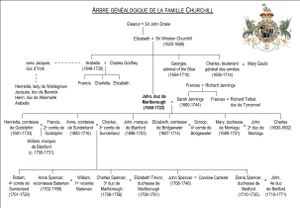
Arbre généalogique du 1er duc de Marlborough (John Churchill, 1650-1722). Travail fortement inspiré de File:The 1st Duke of Marlborough's genealogy.PNG
John Churchill, né le 26 mai 1650 à Musbury en Angleterre et mort le 16 juin 1722 à Cumberland Lodge en Angleterre, comte puis 1ᵉʳ duc de Marlborough, est un général et homme politique anglais dont la carrière s’étend sur le règne de cinq monarques du XVIIᵉ au XVIIIᵉ siècle. D’abord page à la cour de la maison Stuart, il sert loyalement le duc d'York au cours des années 1670 et au début des années 1680, gagnant promotions militaires et politiques par son courage et son habileté diplomatique. Son rôle dans la défaite de la rébellion de Monmouth en 1685 contribue à l’accession de Jacques II au trône, mais Churchill abandonne trois ans plus tard son mentor catholique pour les protestants hollandais et Guillaume d'Orange. Récompensé pour son aide à l’accession au trône de Guillaume III avec le comté de Marlborough, il se distingue dans les premières années de la guerre de Neuf Ans ; cependant, la persistance du jacobitisme provoque sa chute et son emprisonnement temporaire à la tour de Londres. Ce n'est qu'à l’arrivée sur le trône de la reine Anne, en 1702, que Marlborough atteint l'apogée de ses pouvoirs et s'assure gloire et fortune.